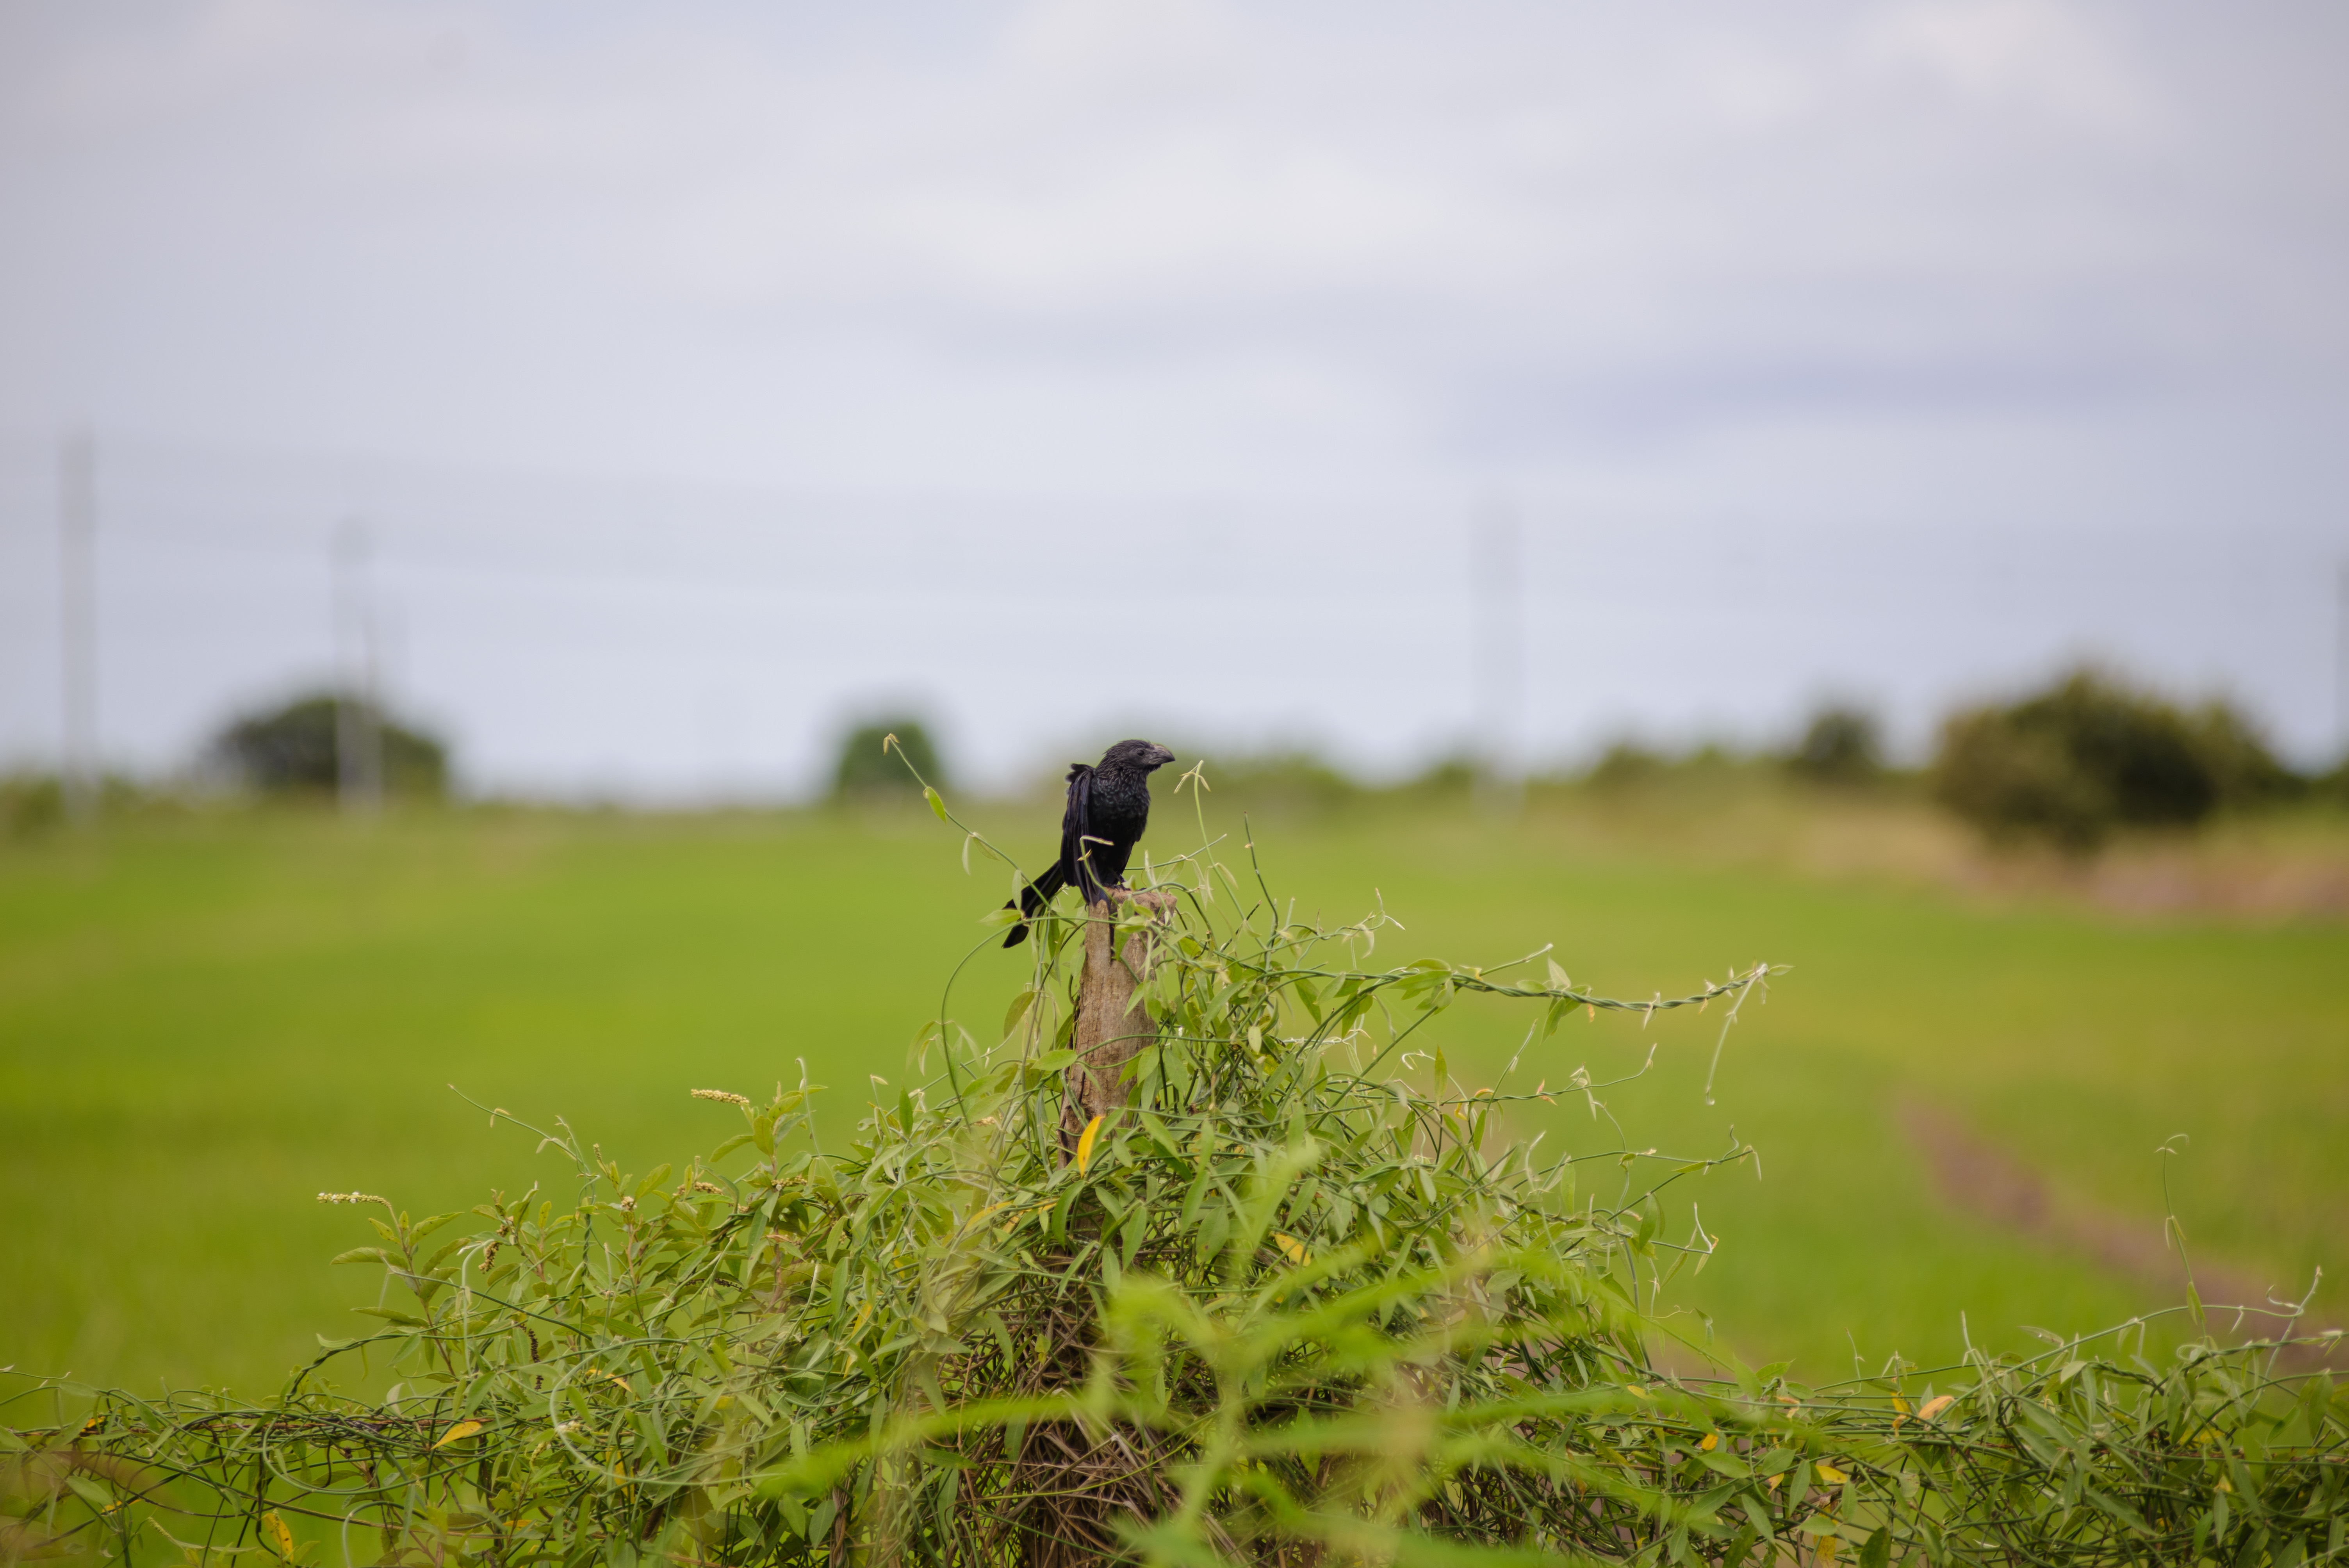
punto, sky, plant, bird, cloud, beak, natural landscape, grass, grassland, landscape, horizon, road, wood, hill, prairie, tree, soil, field, perching bird, feather, pasture, herbaceous plant, wildlife, steppe, shrub, agriculture, wing, crop, shrubland, plantation, macro photography